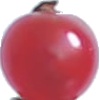
Label: Redcurrant 1